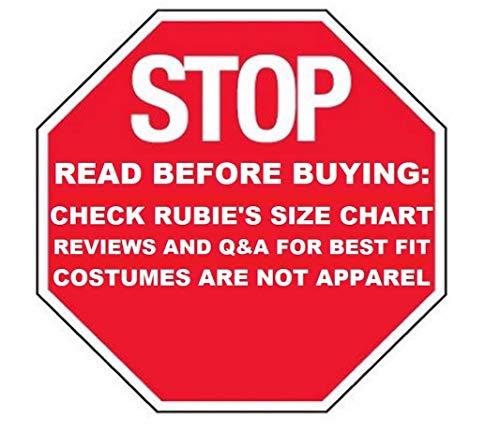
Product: Rubie's Adult Deluxe Michelangelo Costume
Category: Clothing, Shoes & Jewelry | Costumes & Accessories | Women | Costumes & Cosplay Apparel | Costumes
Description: Jumpsuit With Muscle Padded Arms And Foam-Formed Turtle Belly.
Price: $105.00